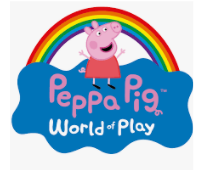
Portrait style: Cartoon Portrait